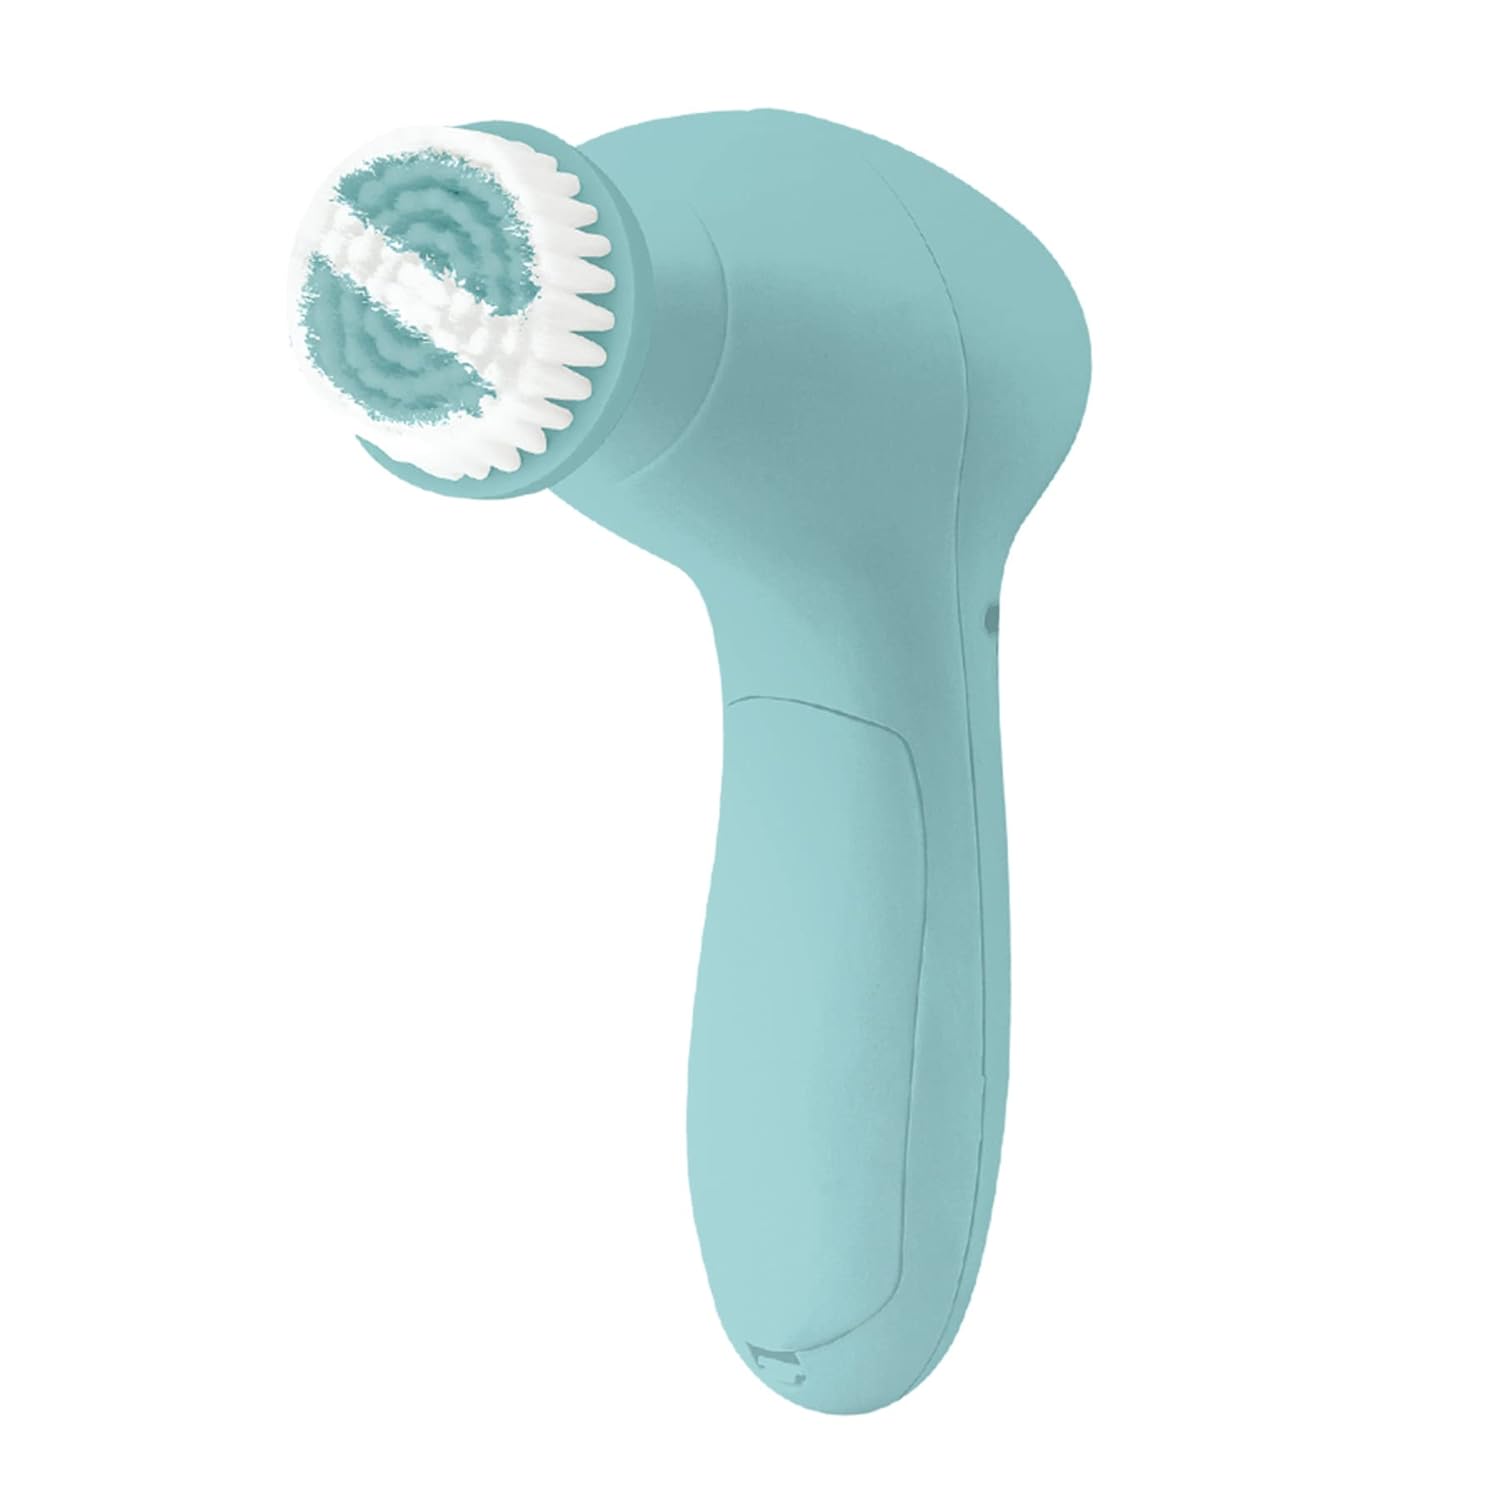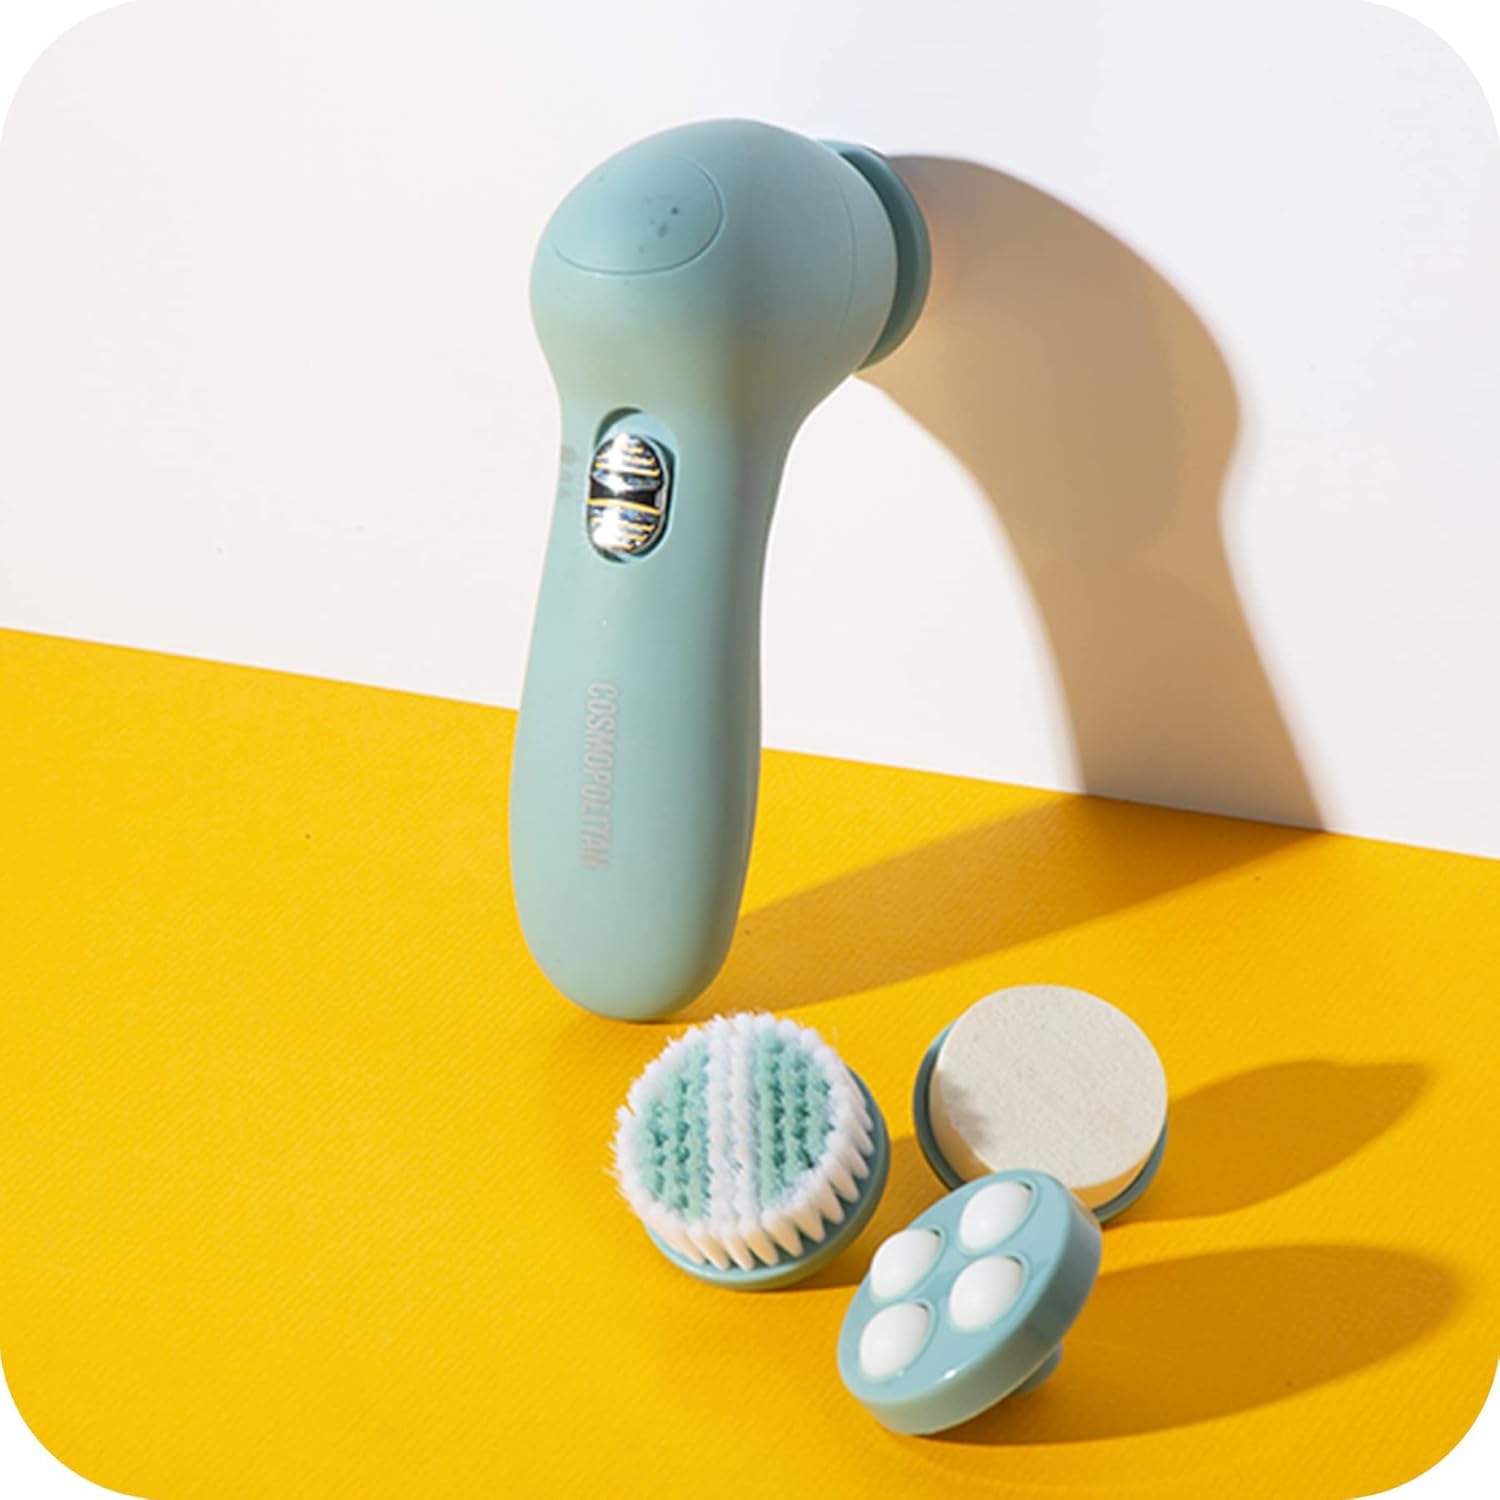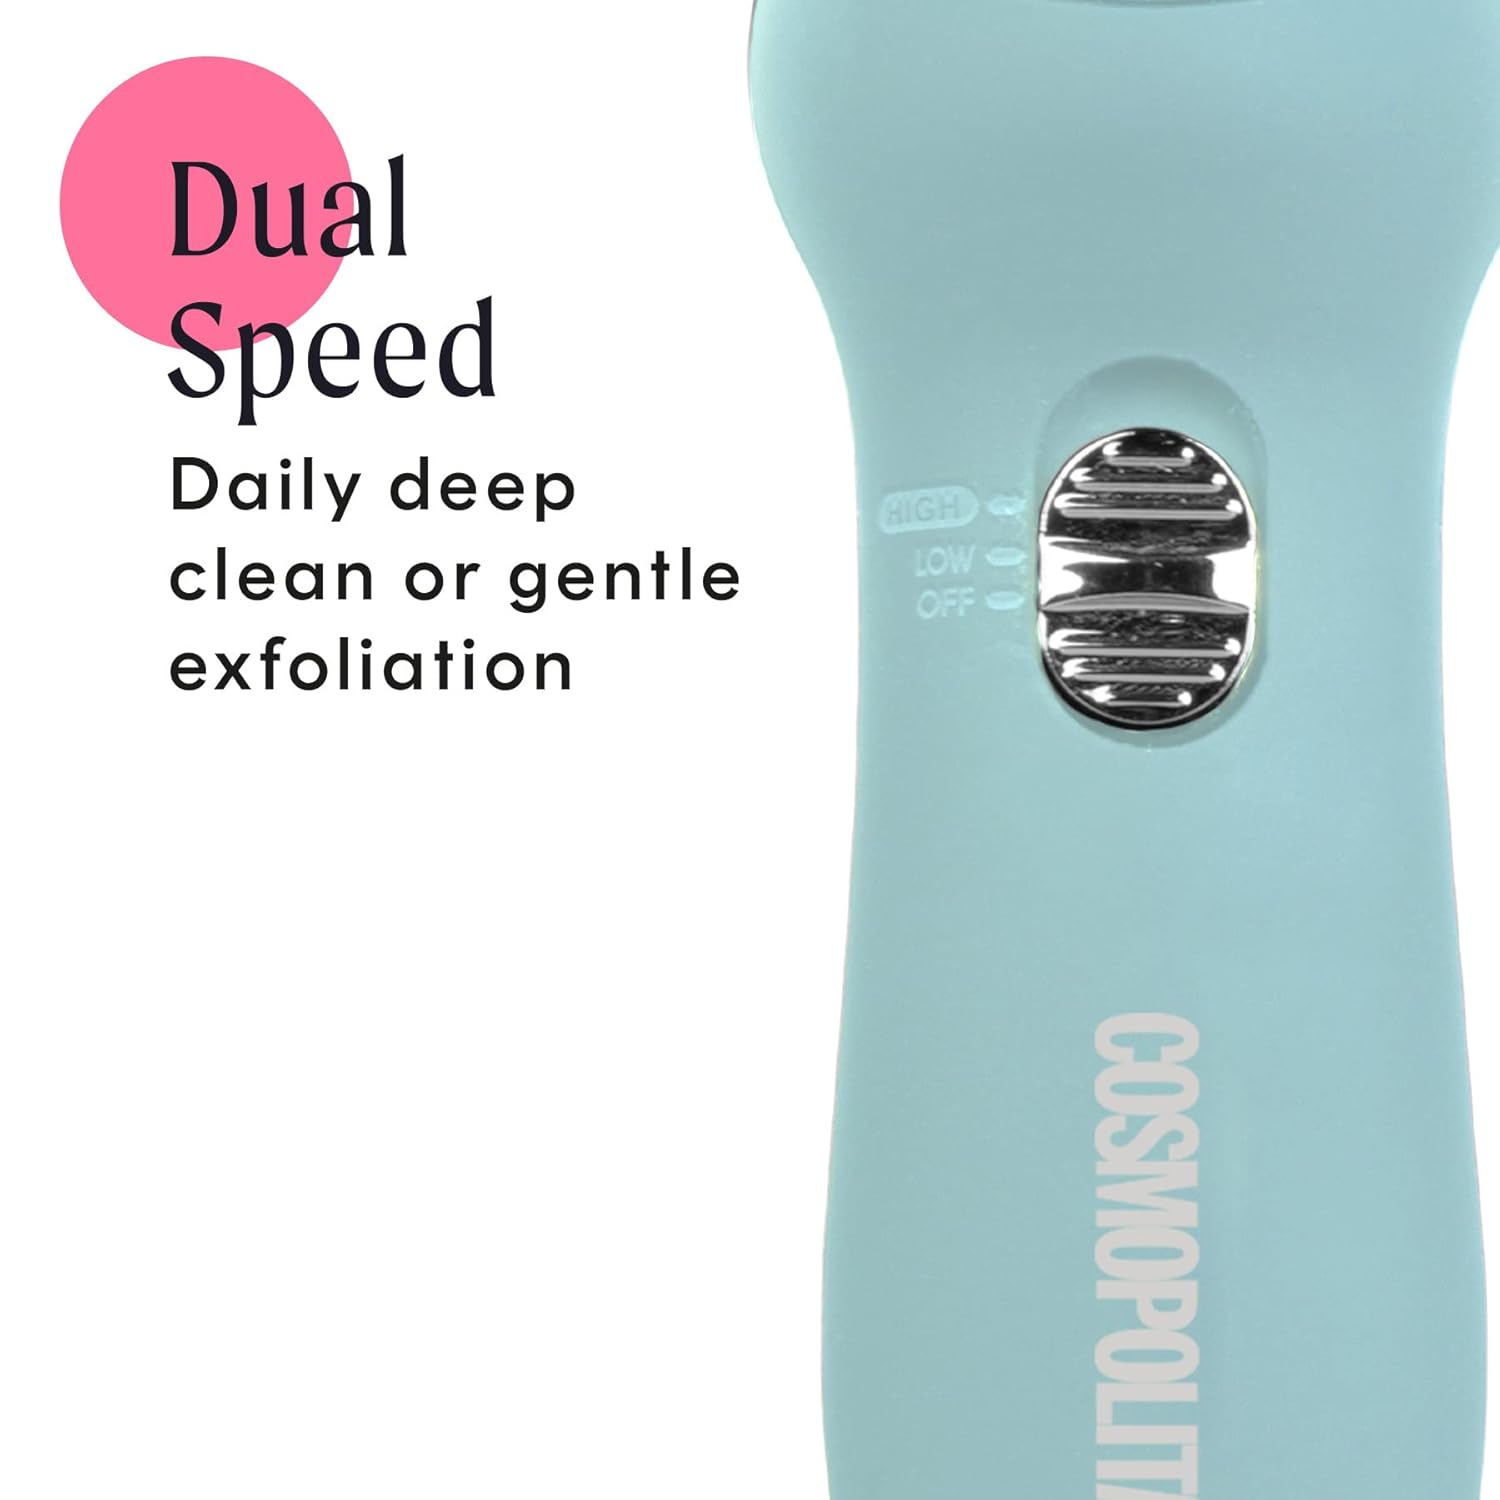
Cosmopolitan Electric Facial Cleansing Brush, Soft Facial Pore Cleaner Spin Brush & Derma Polish Machine, Waterproof Deep Pore Cleaning Face Cleanser, Battery Powered, for Women or Men - Blue & Silver
Category: All Beauty
The Blue and Silver Cosmopolitan 360° rotation exfoliating Face Cleanser Brush greatly boosts the performance of your skincare regime. This face scrubber exfoliator features 2-speed adjustment for different skin needs: 1 for gentle cleansing of sensitive skin and the other for deep cleansing of oily skin. Use this facial exfoliator with any facial cleanser or essential oils. Enjoy spa-quality facial care in your own home and while you travel. Wonderfully portable, the cleanser kit will take up little room in your bathroom or travel bag. It includes 7 replaceable brush heads, 1 make-up sponge, 1 soft facial brush, 1 rolling massager, and 1 crude polish brush accessory for tough skin removal. It requires 2 AA batteries.
Features: WATERPROOF FACIAL CLEANSER BRUSH: This multi-action deep facial brush with face spin scrubber helps to deep clean skin, to maximize the effect of moisturizer for a hydrated, healthy looking complexion | ELECTRIC SKIN EXFOLIATOR: The electric face spin brush helps keep your complexion looking clear and feeling squeaky clean. Removes dirt, make-up, oil and impurities to help prevent spots and breakouts | 4 ROTATING HEADS INCLUDED: The facial pore cleaner brush features 2 speed settings. The electric face cleaner set comes with a make-up sponge, soft facial brush, rolling massager and polish brush | WATERPROOF BEAUTY & SKINCARE ACCESSORY: Cosmopolitan's facial cleansing spin brush is completely water-proof, meaning you can use it in the shower or bath for the same fresh results | VANITY SPIN BRUSH: Suitable for all skin types. Whether you have rough, smooth or even sensitive skin, this gentle facial cleanser will clean your pores and leave you with fresh-feeling skin daily